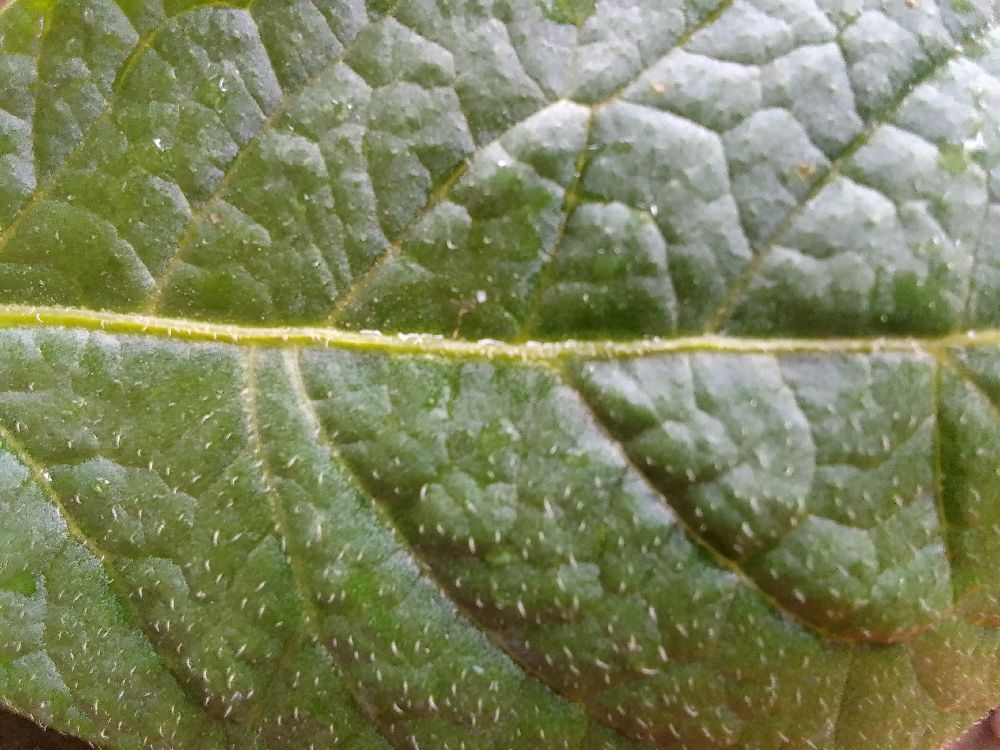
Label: Healthy